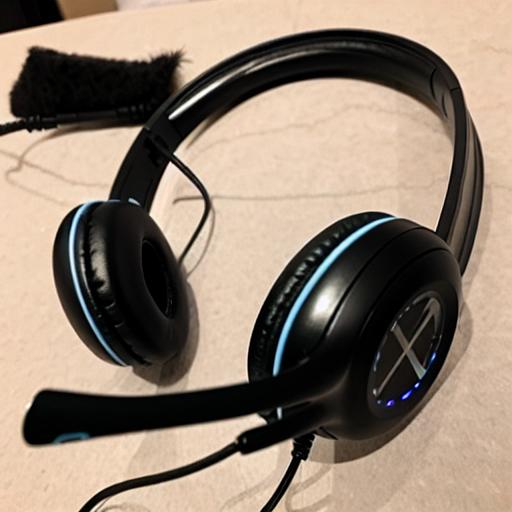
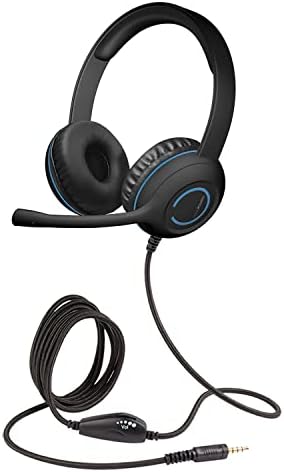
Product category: headphones
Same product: no